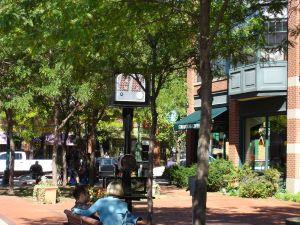
Syracuse est une ville américaine située dans l'État de New York, siège du comté d'Onondaga. D'après le recensement de 2010, la ville a une population totale de 145 306 habitants, et son agglomération compte 732 117 habitants. Elle est le foyer économique et académique du centre de l'État de New York, une région de plus d'un million d'habitants. La ville doit son nom à la ville italienne du même nom, Syracuse, qui se trouve sur la côte est de la Sicile. Ce nom est choisi en raison des points communs que partagent les deux lieux : une industrie salière importante et une ville voisine s'appelant Salina.